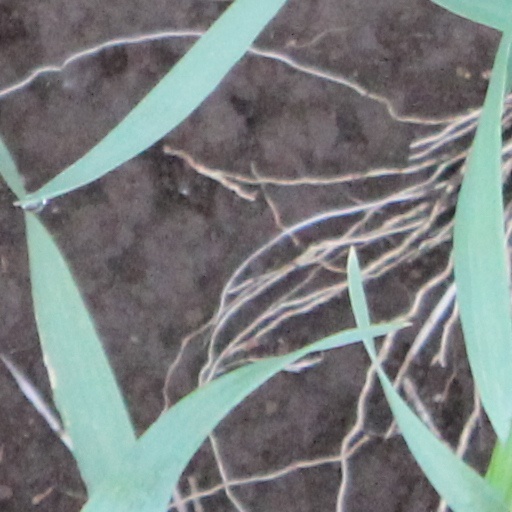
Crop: wheat